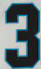
Number: 3